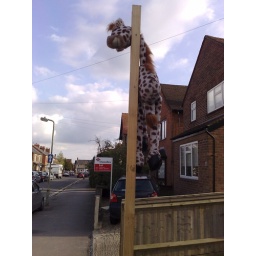
Giraffe attached to a pole that used to have a For Sale sign in Headington Oxford